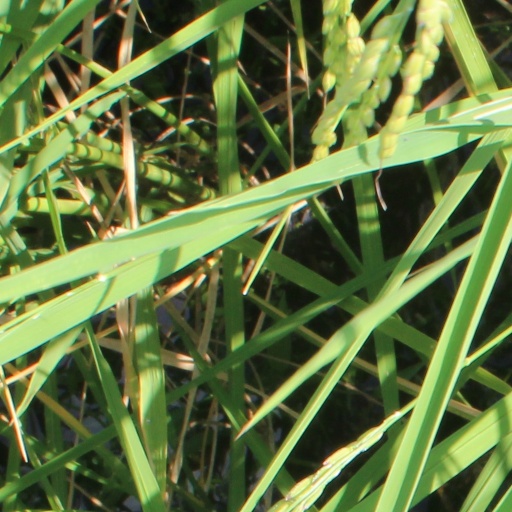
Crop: rice